Angelina Rodriguez

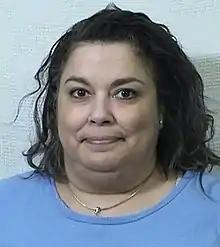
Rodriguez in 2011

Angelina Rodriguez (born May 31, 1968) is an American woman from Montebello, California who was convicted of the September 2000 murder of Jose Francisco "Frank" Rodriguez, her fourth husband. She was also accused of killing her infant daughter in 1993 by suffocating her with a pacifier. Rodriguez is incarcerated at the Central California Women's Facility in Chowchilla, California.